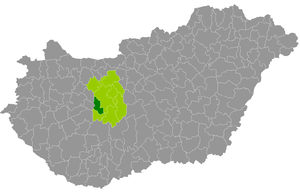
Le district de Polgárdi était un des 10 districts du comitat de Fejér en Hongrie. Créé en 2013, il comptait 19 938 habitants et rassemblait 9 localités : 8 communes et une seule ville, Polgárdi, son chef-lieu.